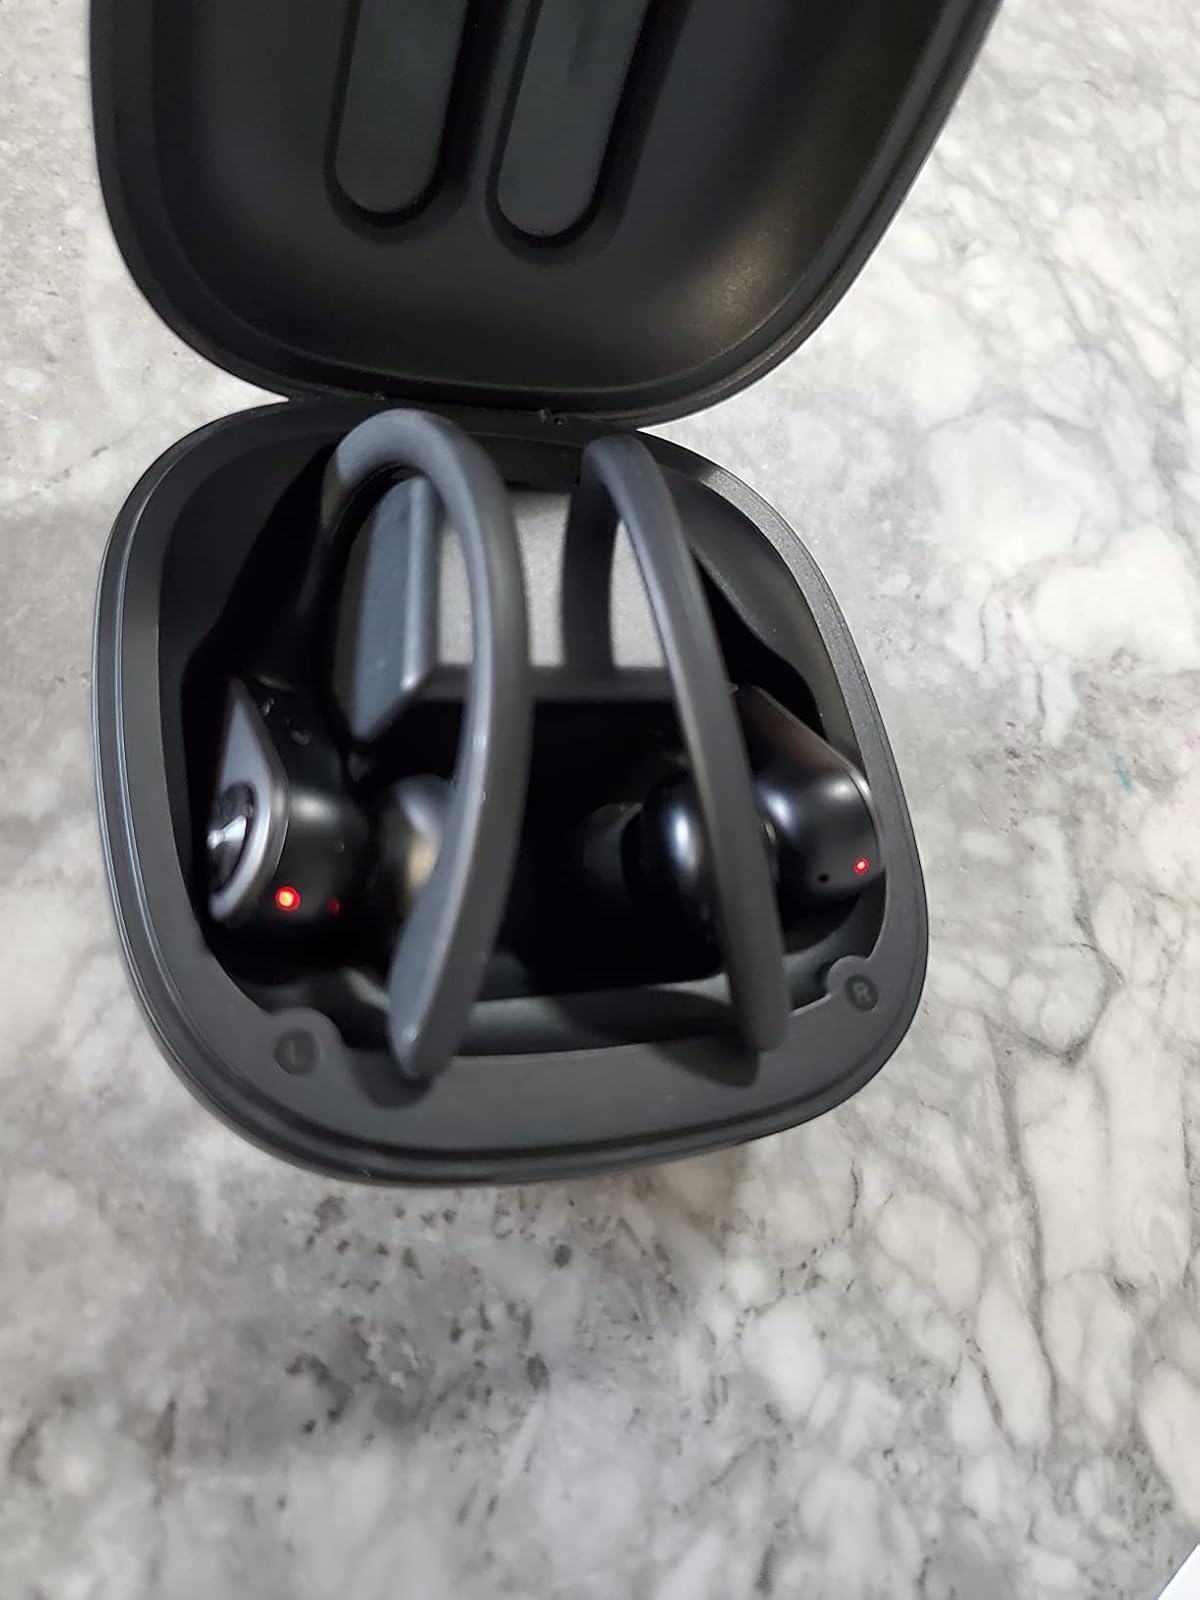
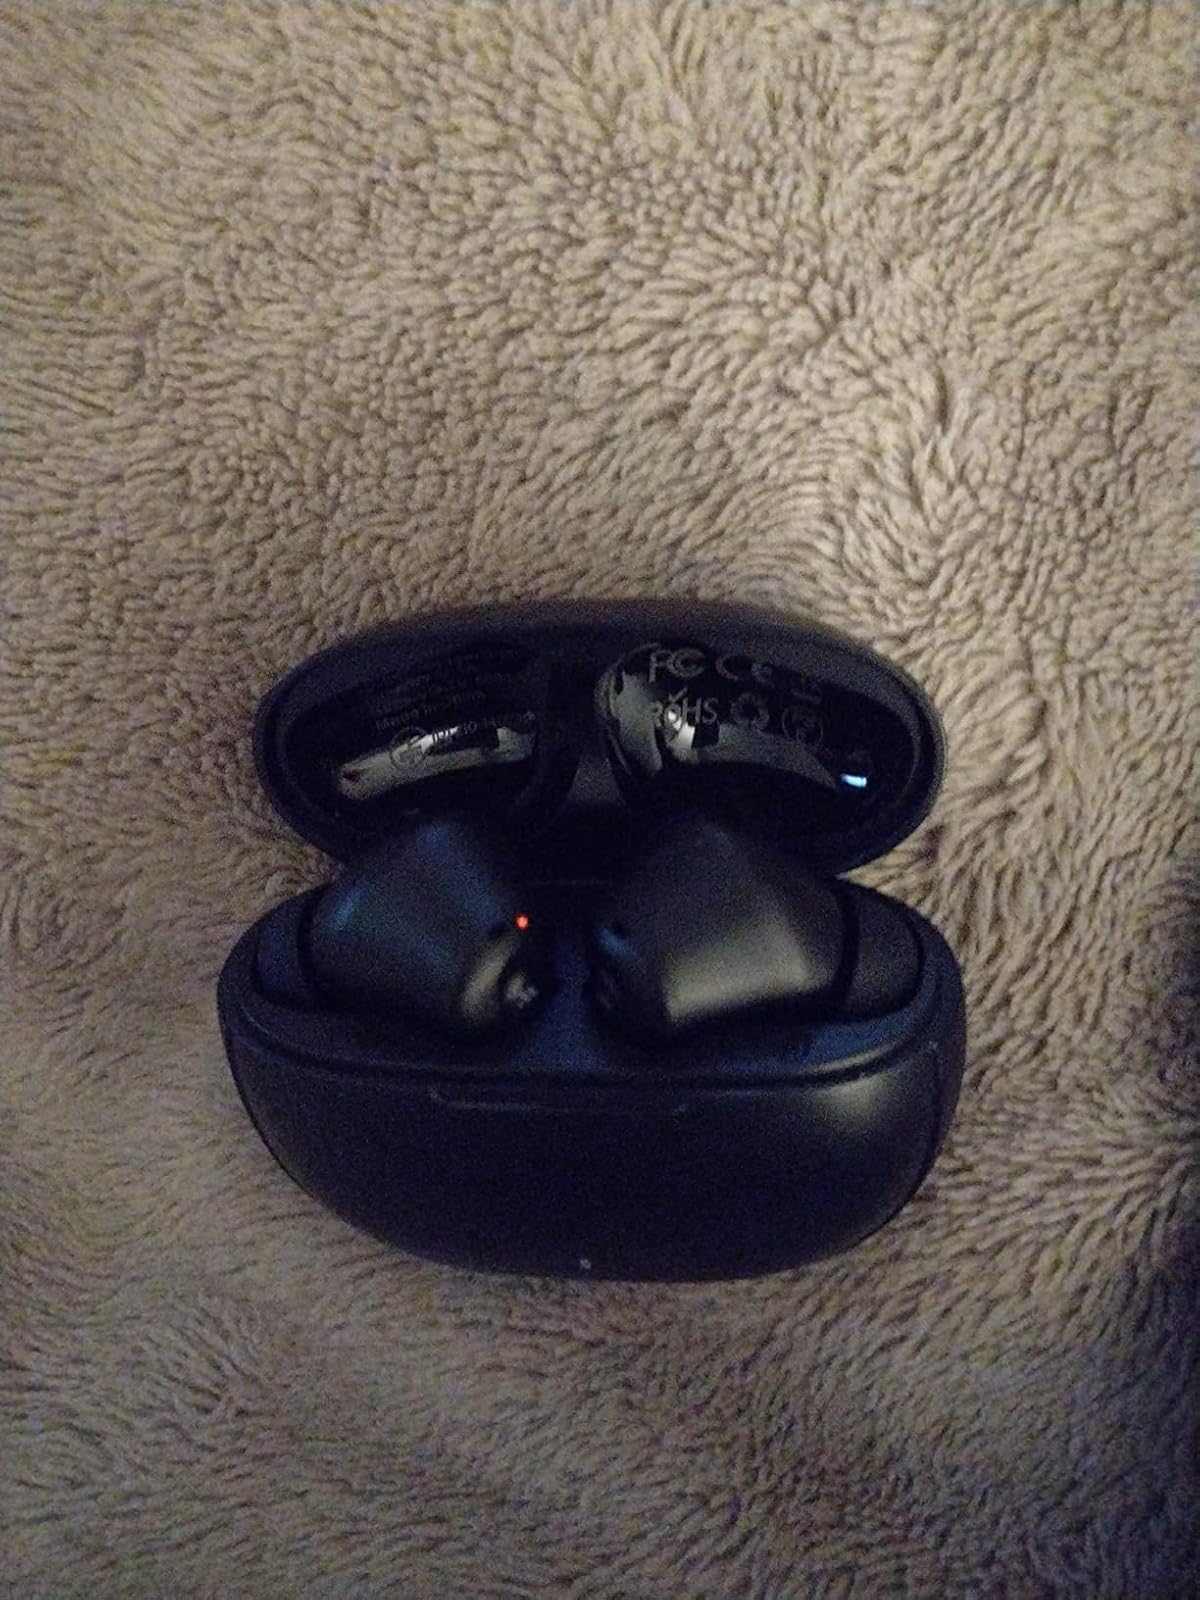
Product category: earbuds
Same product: no